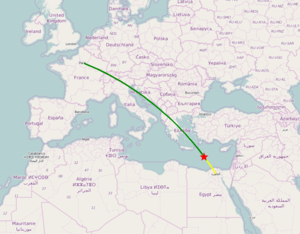
Le vol EgyptAir 804, un Airbus A320 reliant Paris-Charles-de-Gaulle en France au Caire en Égypte, s'est écrasé en mer Méditerranée le 19 mai 2016 avec 66 personnes à bord, ne laissant aucun survivant. L'avion avait été porté disparu alors qu'il volait à 37 000 pieds d'altitude.